Stealing Raden Saleh

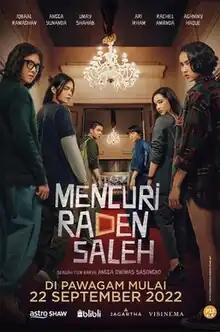
Theatrical Malaysia release poster

Stealing Raden Saleh is a 2022 Indonesian heist action thriller film directed by Angga Dwimas Sasongko and written by Sasongko and Husein M. Atmodjo. The film features an ensemble cast, consists of: Iqbaal Ramadhan, Angga Yunanda, Rachel Amanda, Umay Shahab, Aghniny Haque and Ari Irham. The film follows a group who plans a heist of "The Arrest of Pangeran Diponegoro" painting by Indonesian artist Raden Saleh.